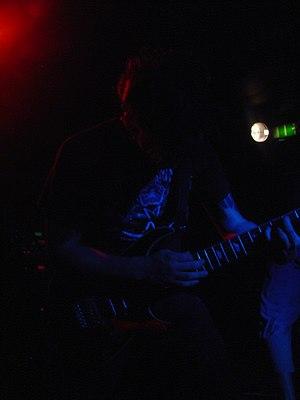
Textures est un groupe de metal progressif néerlandais originaire des Tilburg, dans le Brabant-Septentrional. Formé en 2001, le groupe compte en 2016 cinq albums studio. Textures joue du mathcore, en ajoutant quelques éléments de metalcore, death metal et thrash metal, avec une voix légèrement plus 'hardcore', comparativement à d'autres groupes. Sur leur premier album, Polars, Textures s'est inspiré des sonorités ambient, que l'on retrouve considérablement moins sur leur album Drawing Circles.